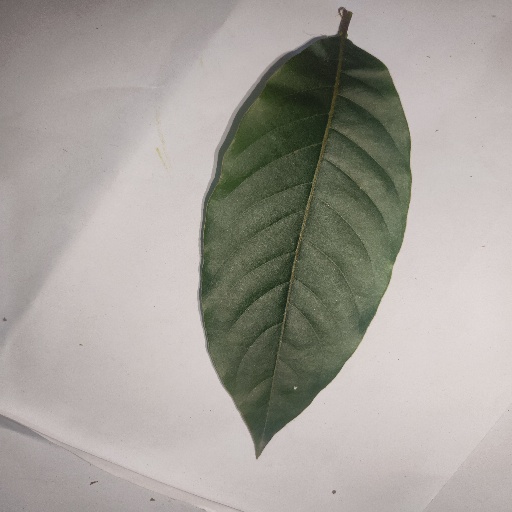
Species: HariTaki
Leaf condition: Healthy Leaf